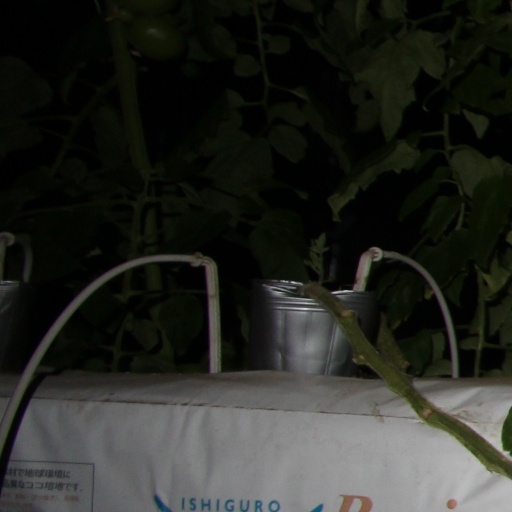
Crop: tomato